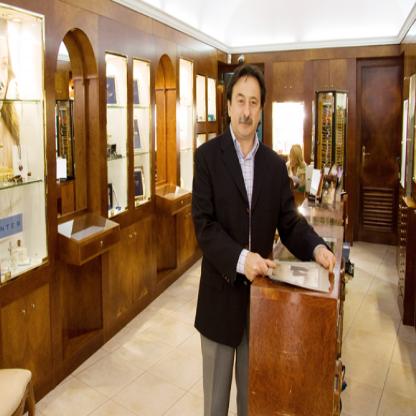
Scene: Indoor